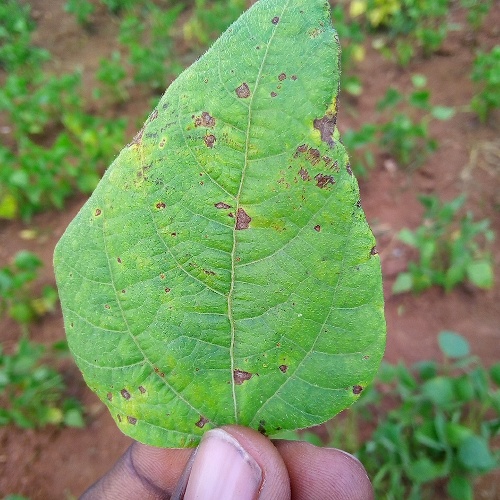
Leaf condition: angular_leaf_spot